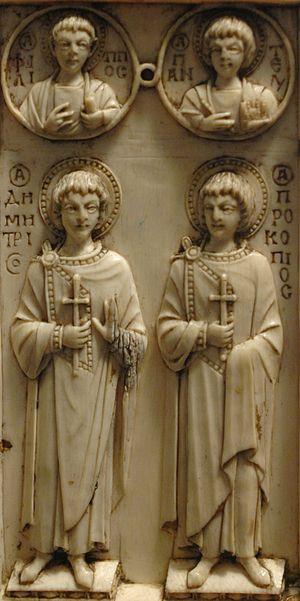
Triptyque d'Harbaville, verso du panneau gauche
La dynastie des Macédoniens fut fondée par Basile Iᵉʳ, et donna lieu à une renaissance artistique plus ou moins comparable à celle qui eut lieu plus tard dans les pays occidentaux, mais limitée à la capitale et à quelques grandes villes provinciales.